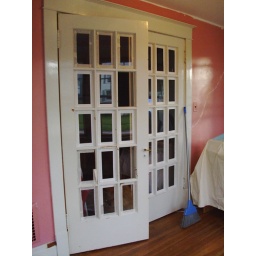
pretty french doors means a lot more windows to tape in a room already full of 8 windows